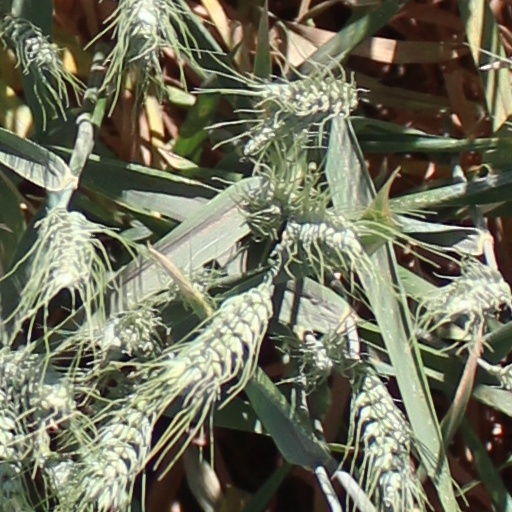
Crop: wheat